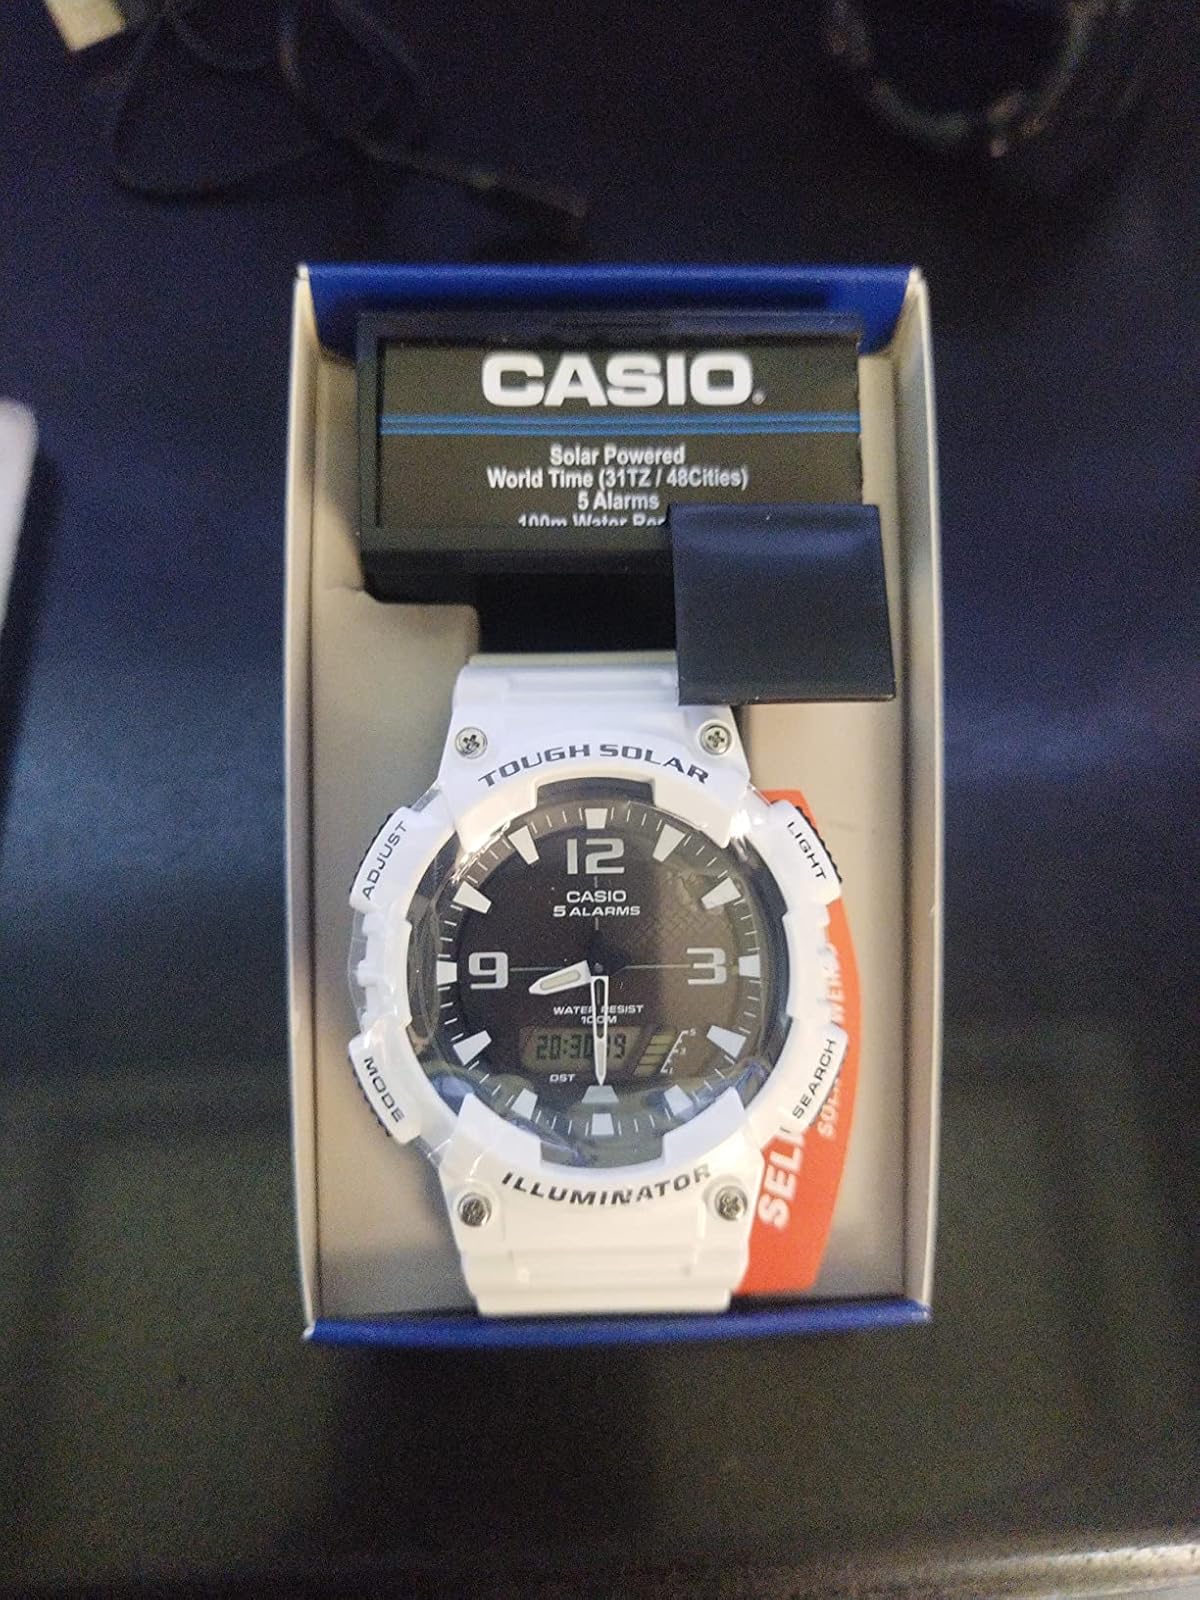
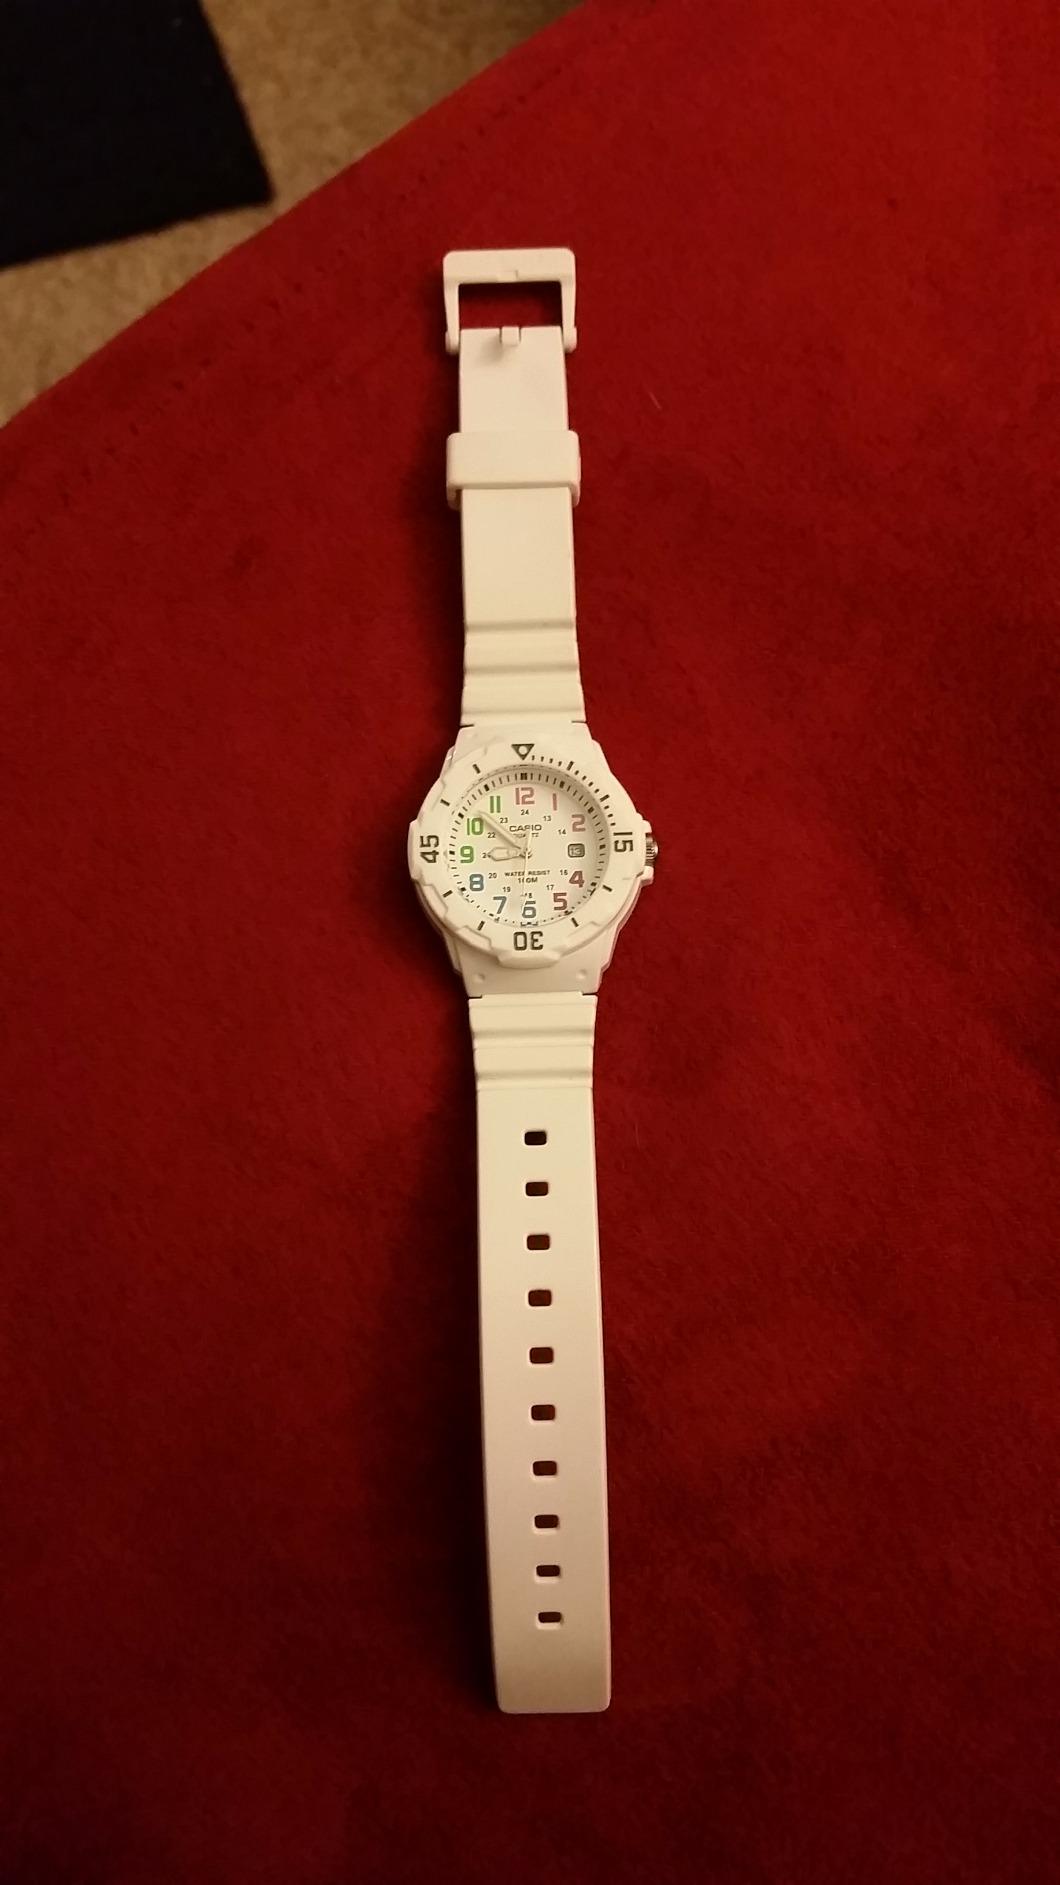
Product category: accessories_watch
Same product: no